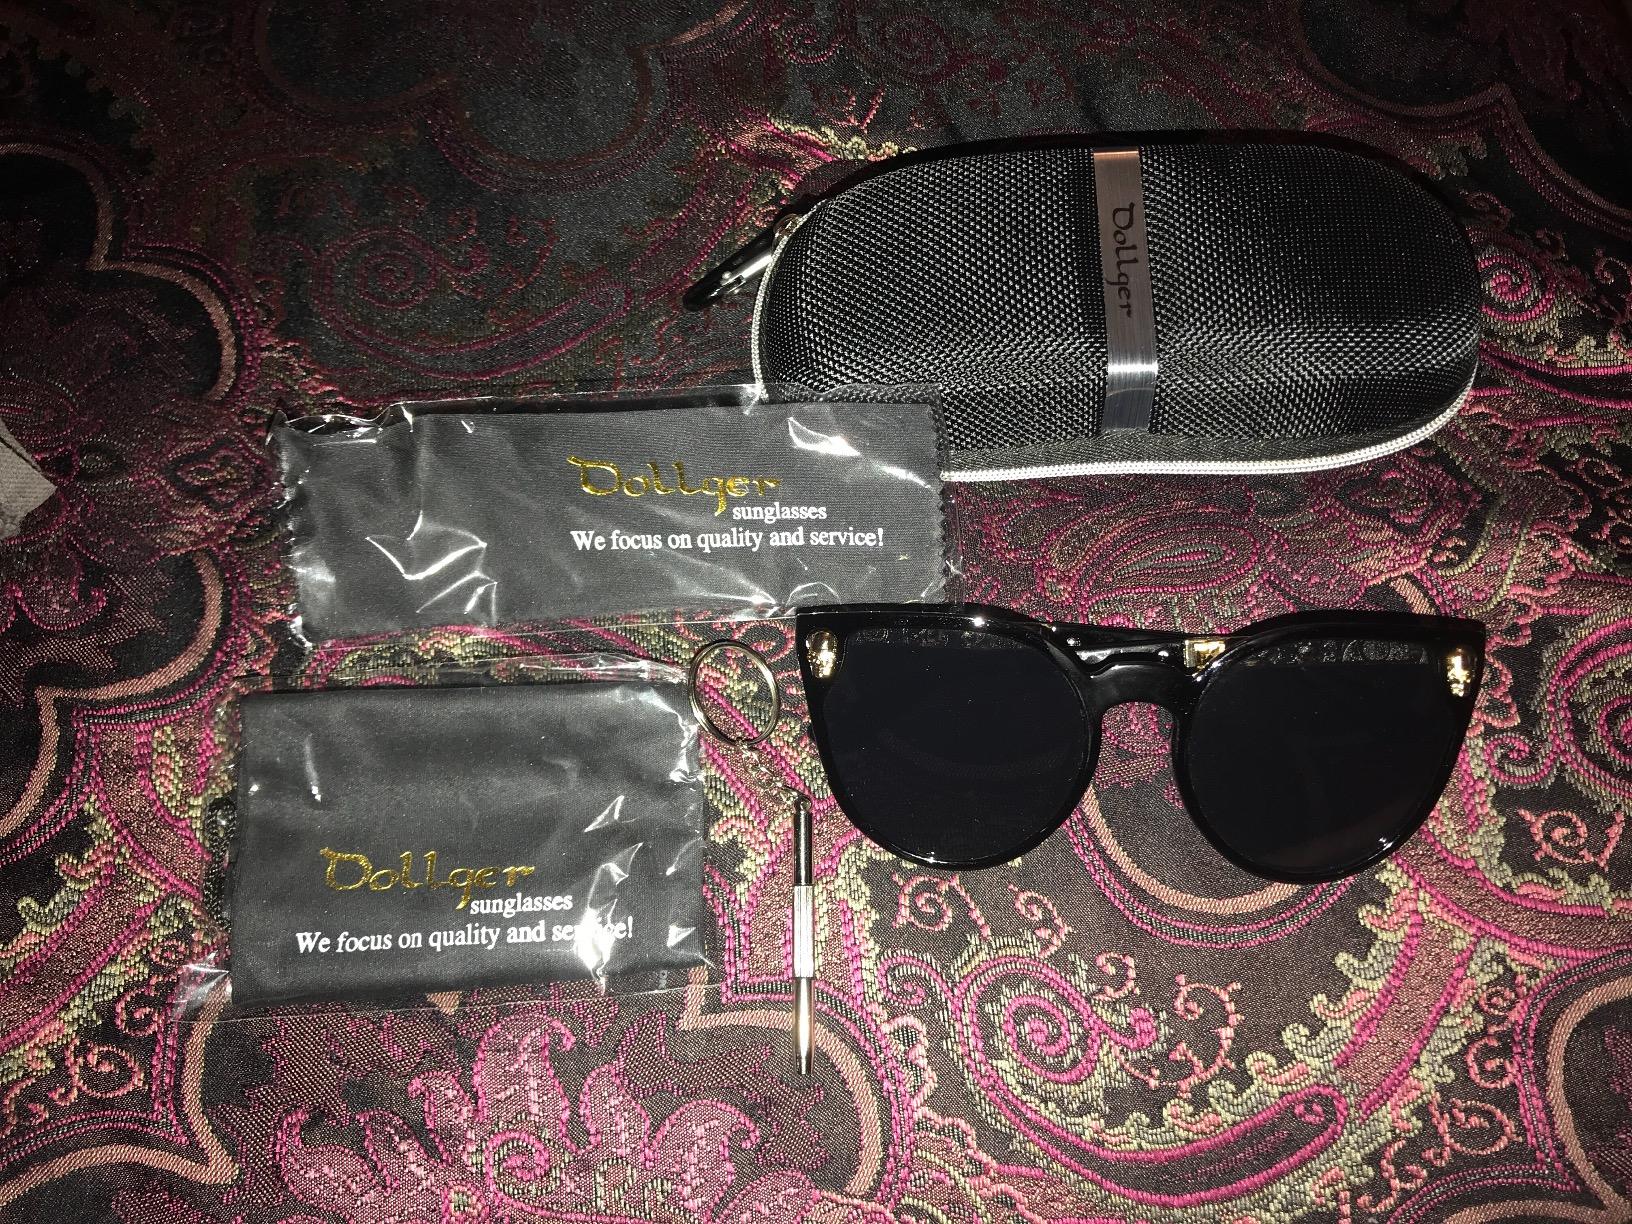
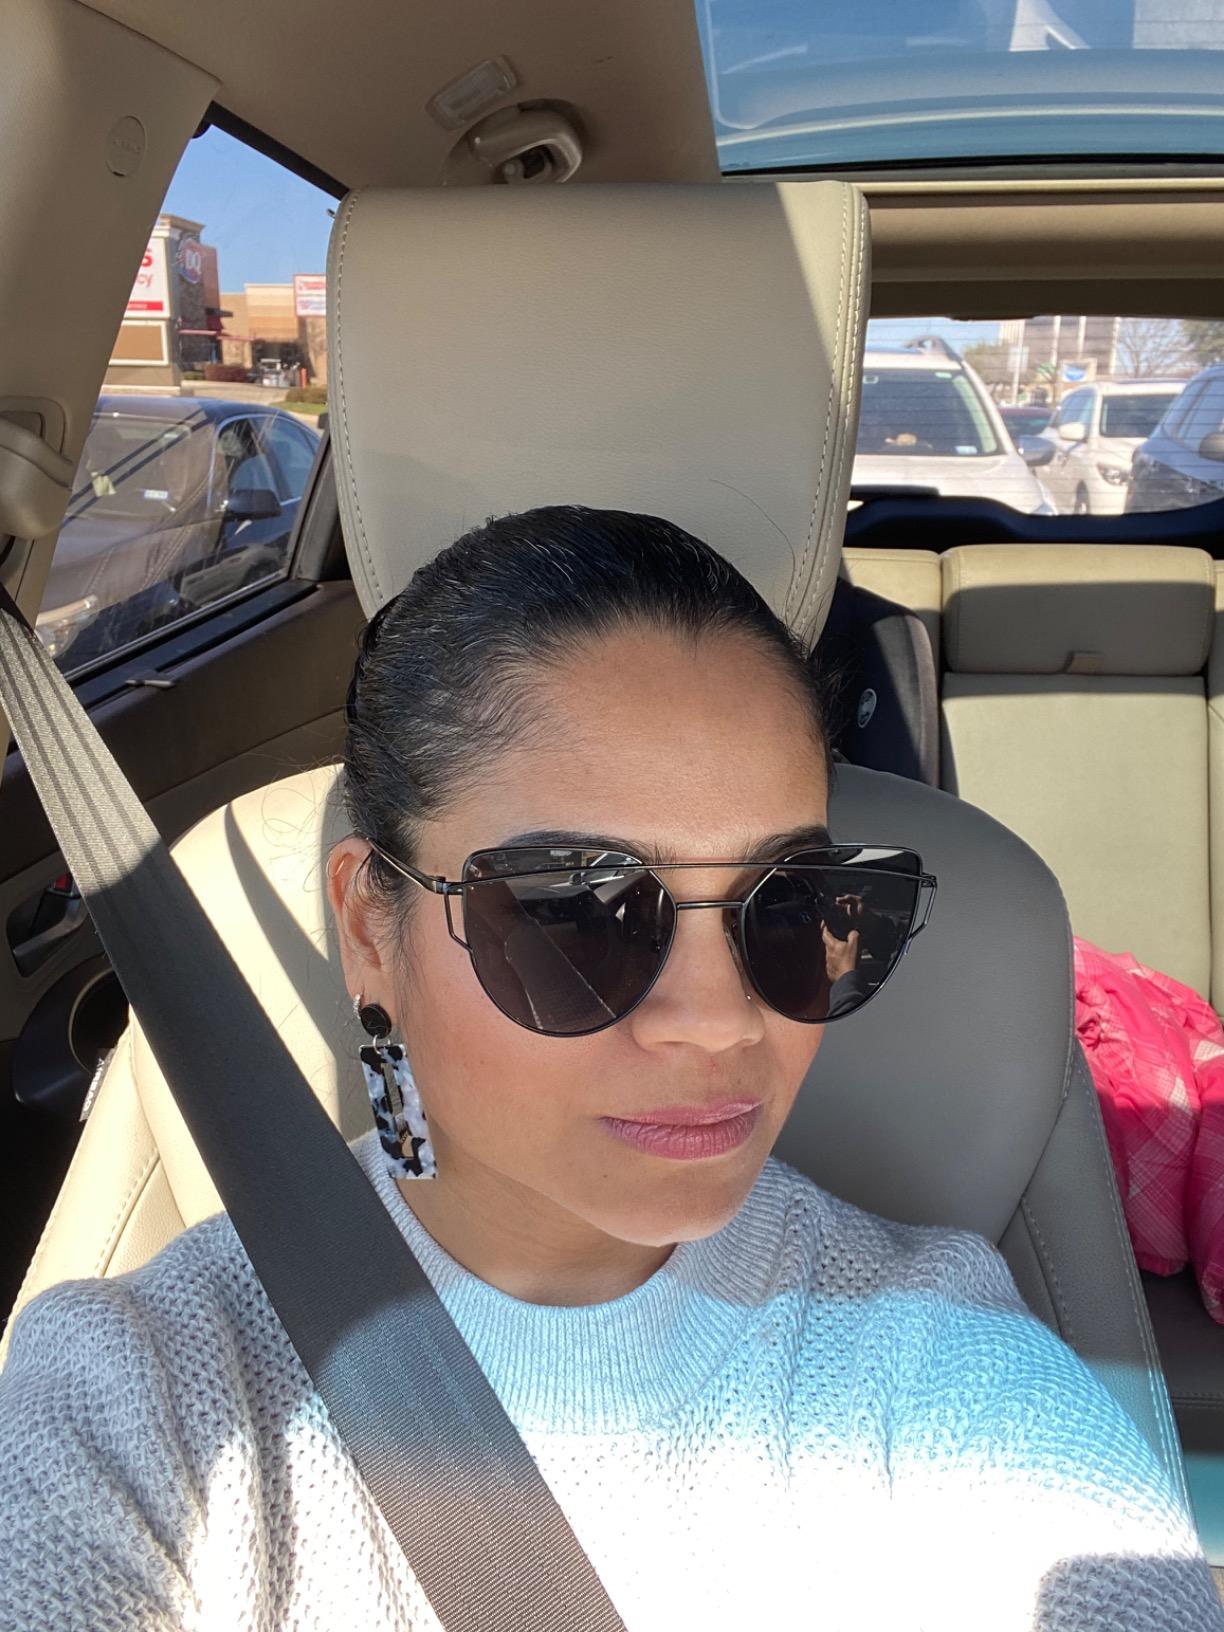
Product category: accessories_sunglasses
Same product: no